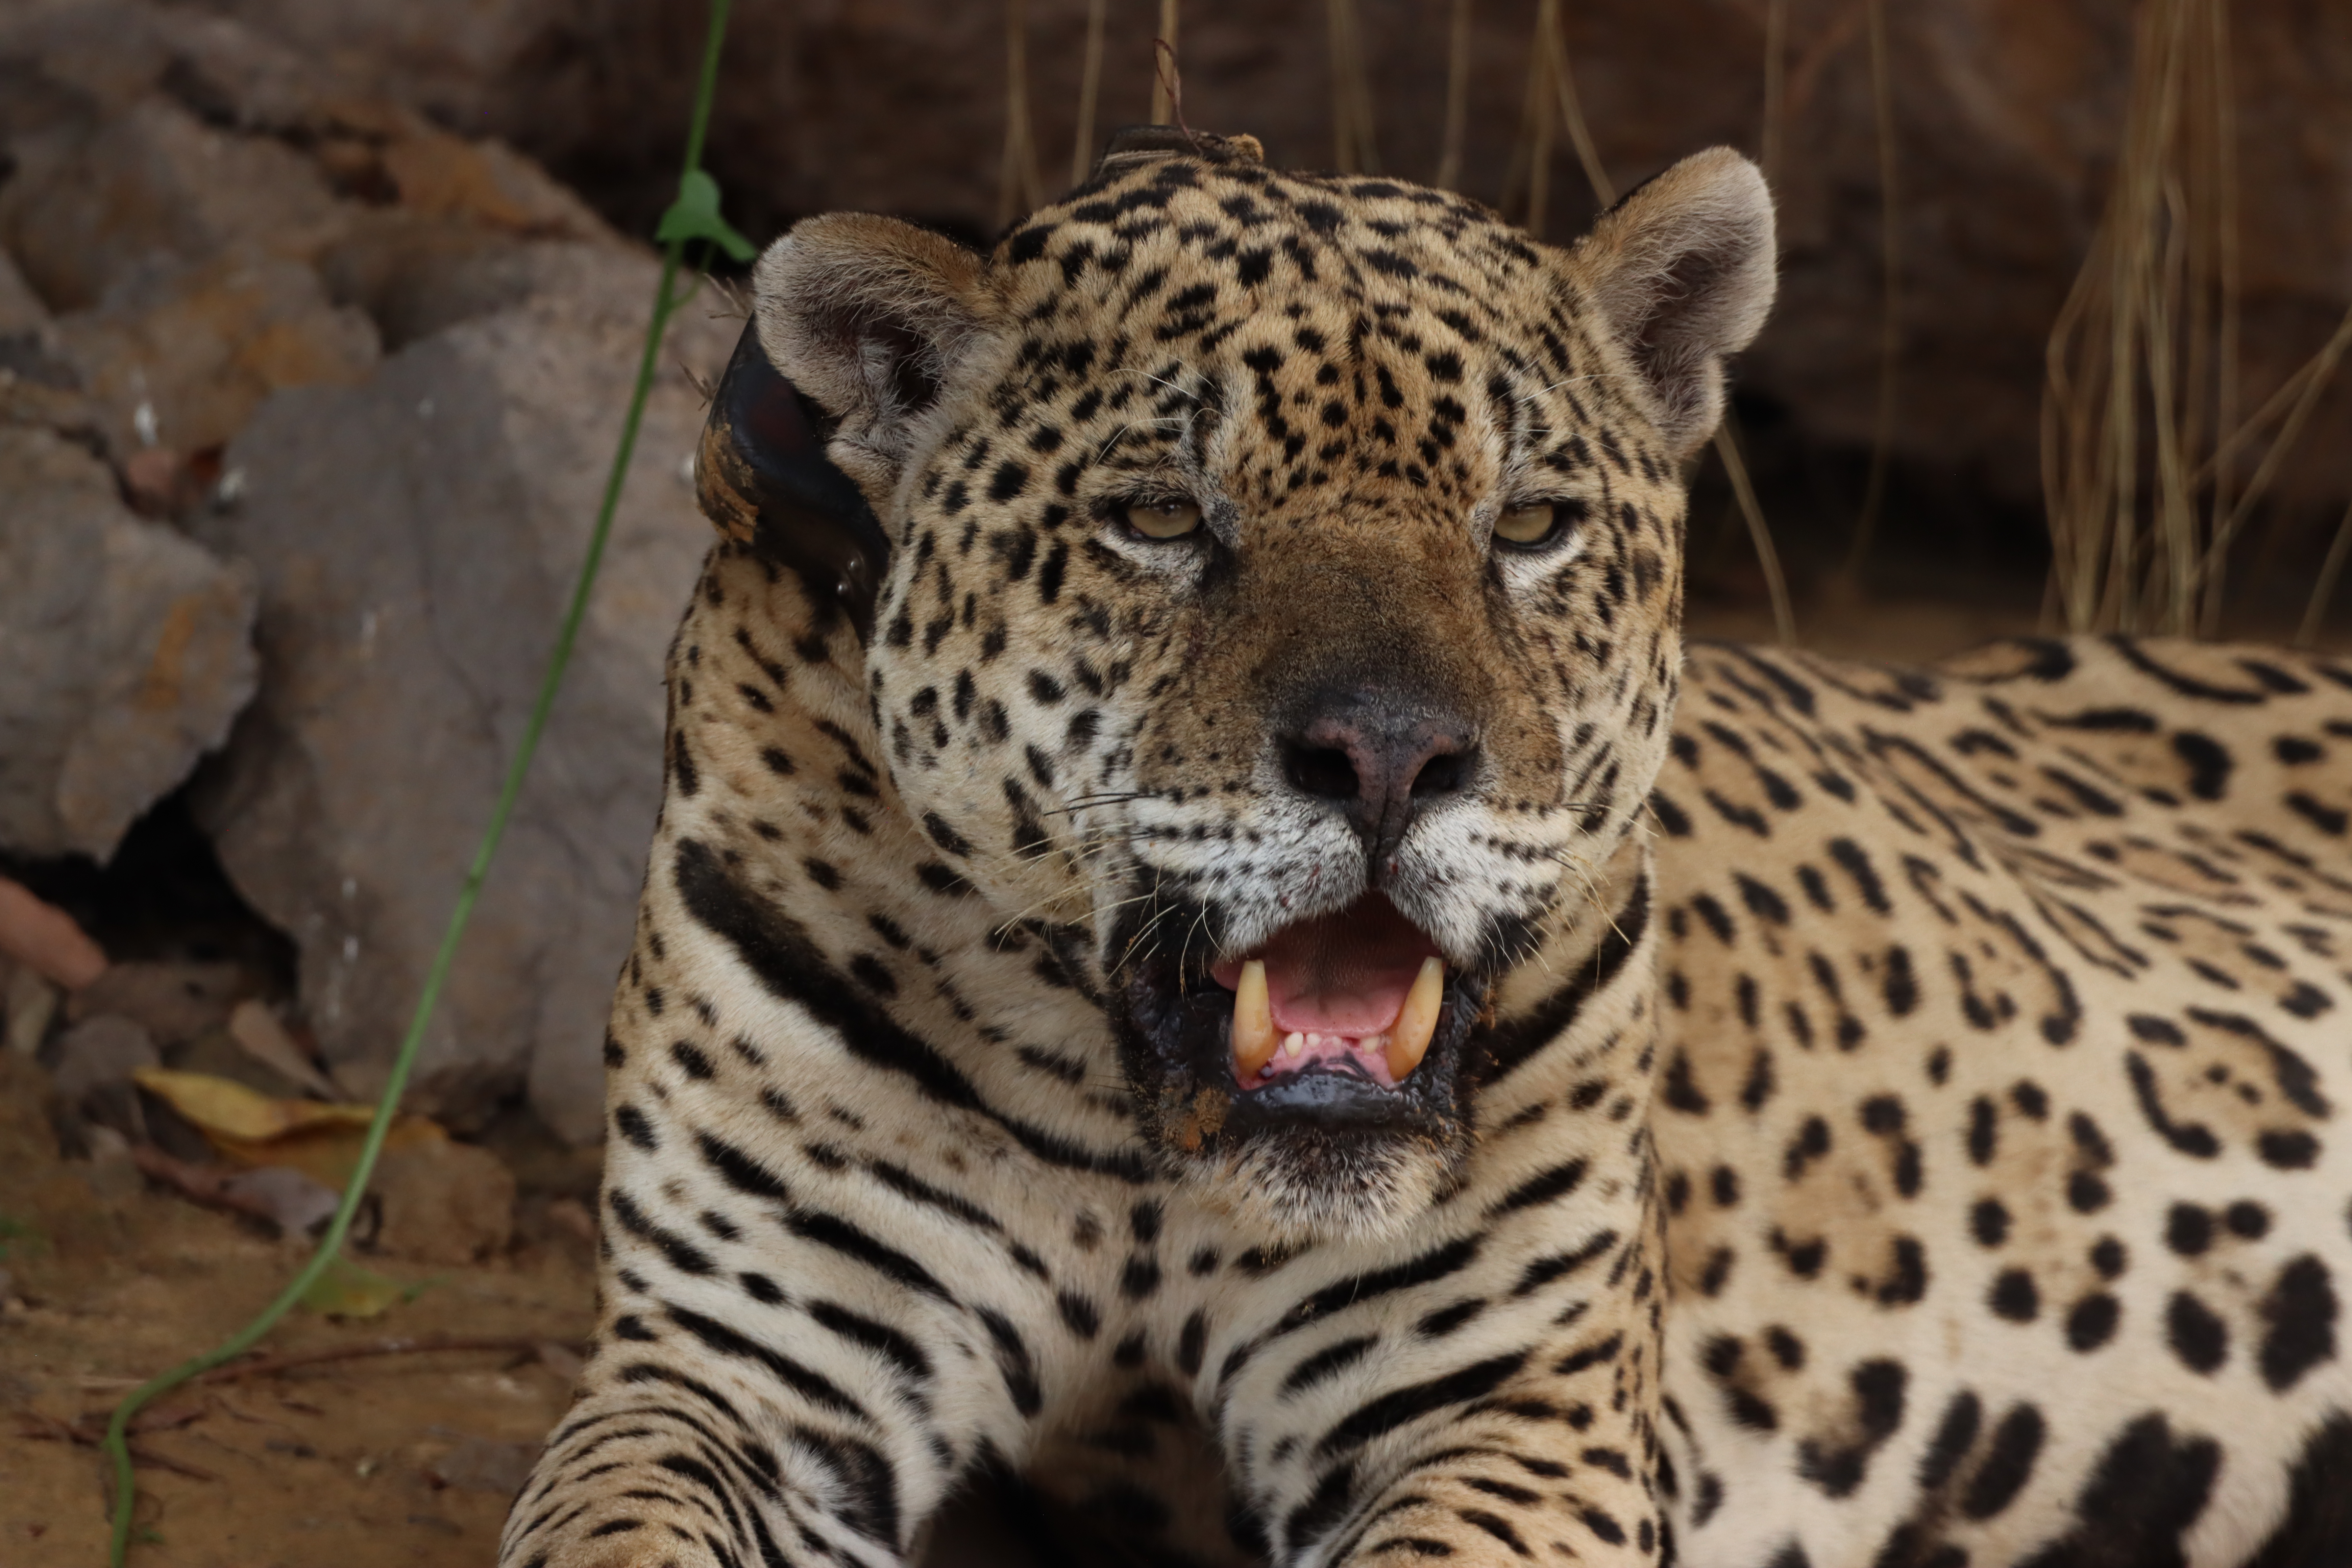
Jaguar: Ousado